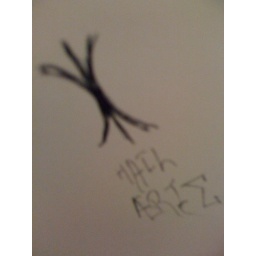
Bottom floor K building near library